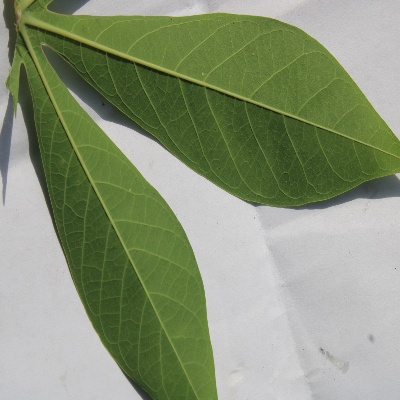
Crop: Cassava
Condition: healthy